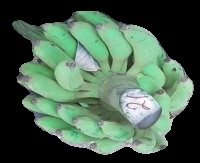
Variety: elakki-bale
Grade: grade3